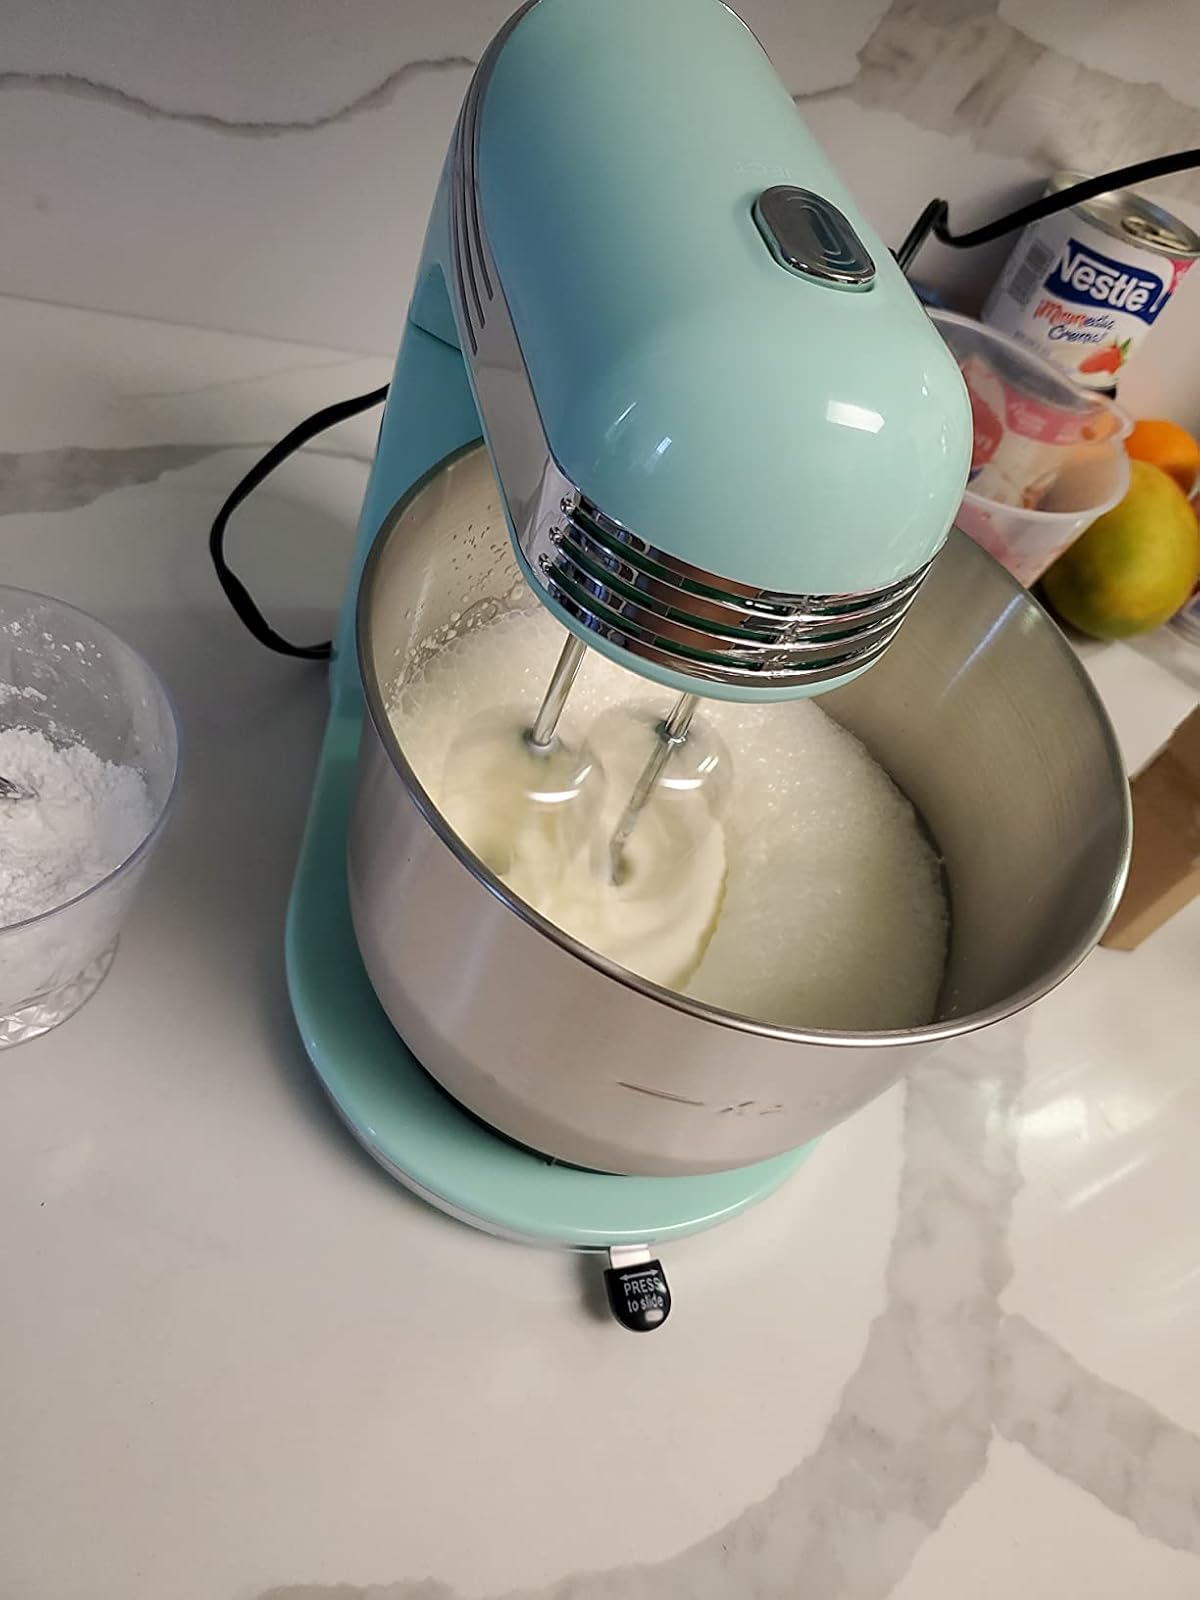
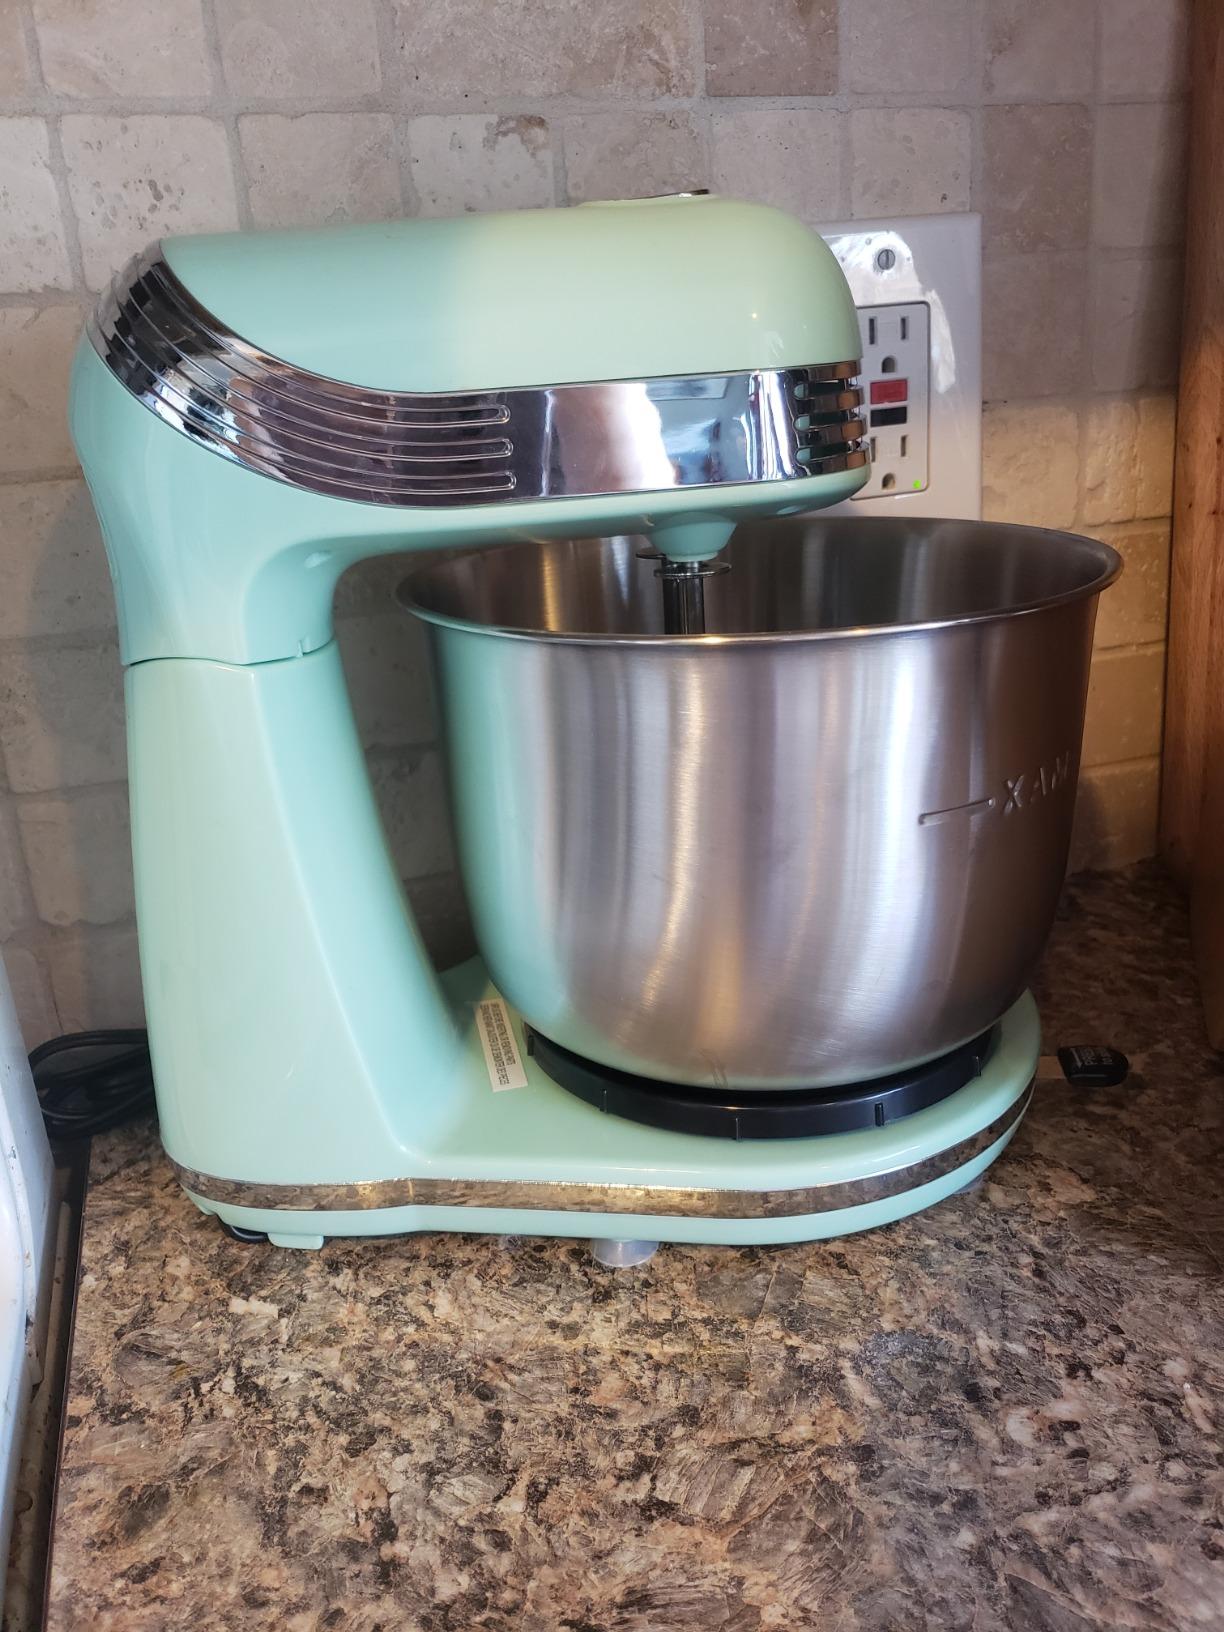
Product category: items_mixer
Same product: yes